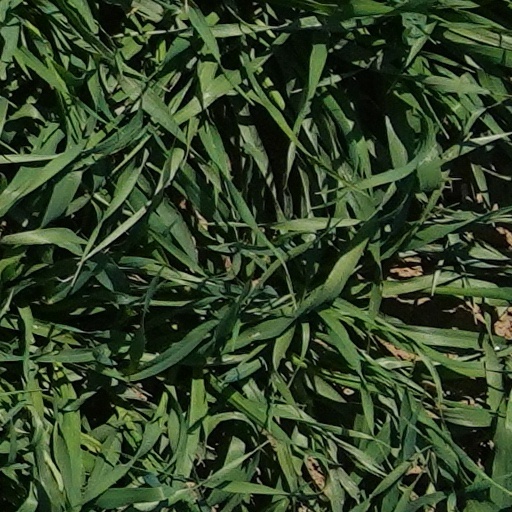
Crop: wheat